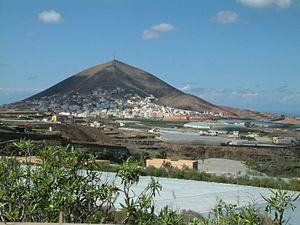
Santa María de Guía de Gran Canaria, abrégé souvent en Santa María de Guía, également connue sous le nom de Guía, est une commune de la communauté autonome des Îles Canaries en Espagne. Elle est située au nord de l'île de Grande Canarie dans la province de Las Palmas, à l'ouest de Las Palmas de Gran Canaria et au nord de Puerto Rico, la montagne dominant le sud de l'île.
Gáldar est une commune de la communauté autonome des Îles Canaries en Espagne. Elle est située au nord-ouest de l'île de Grande Canarie dans la province de Las Palmas, à l'ouest de Las Palmas de Gran Canaria et au nord-ouest de Puerto Rico.